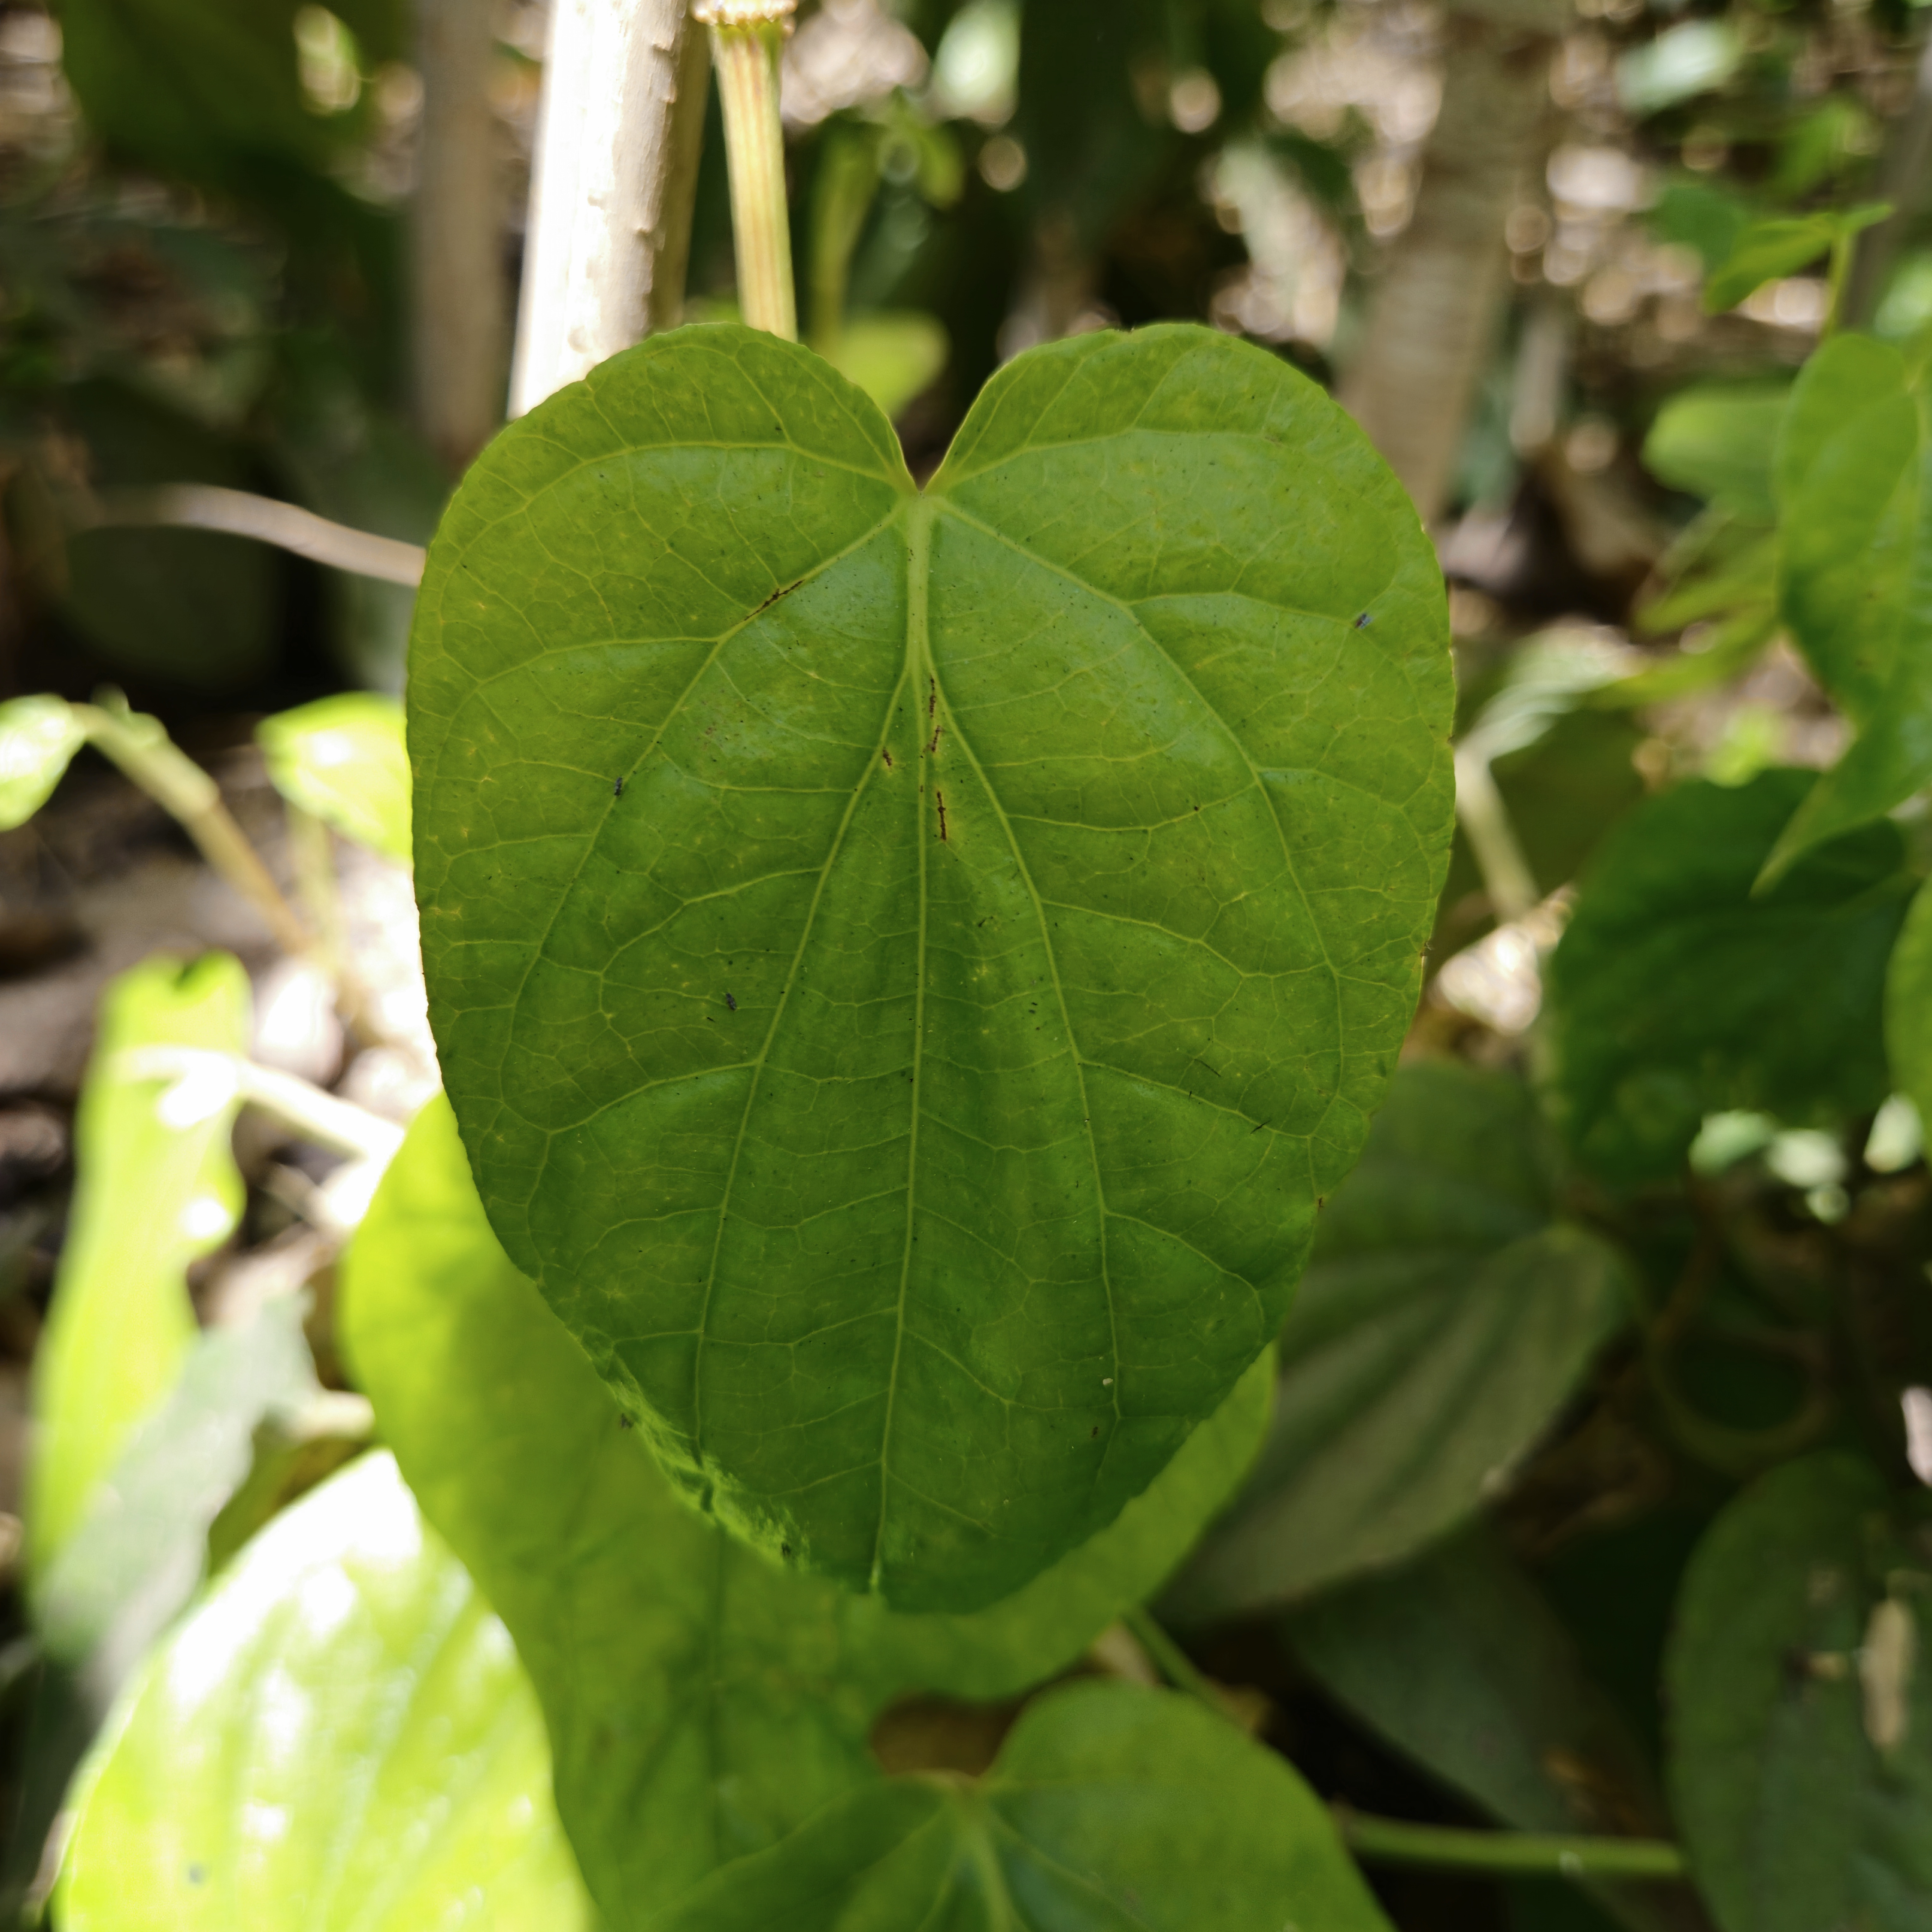
Label: Healthy